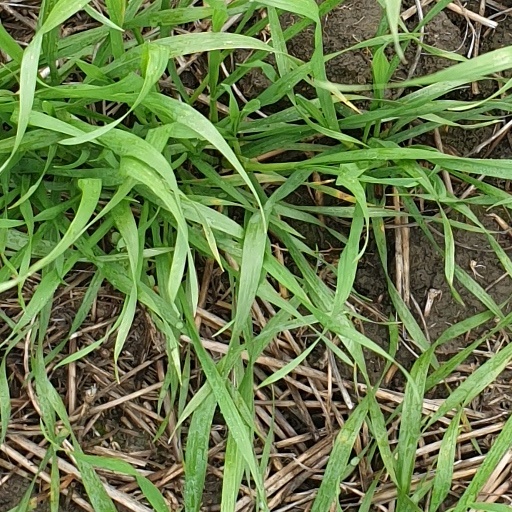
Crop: wheat